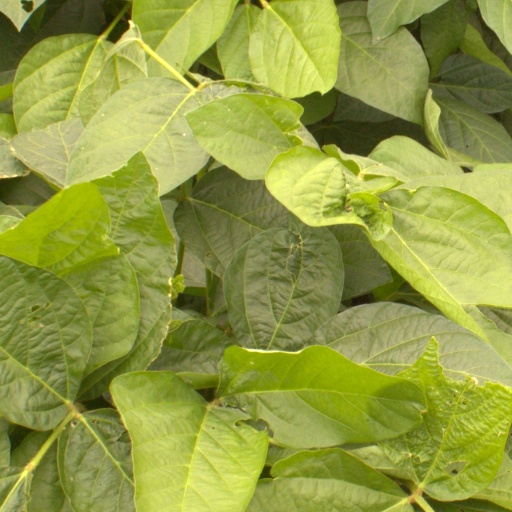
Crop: soybean